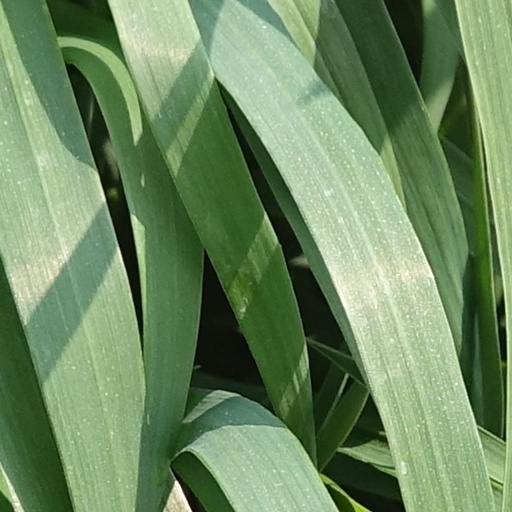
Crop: wheat